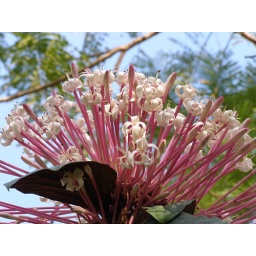
a beautiful neighborhood clerodendrum tree that flowers in winter